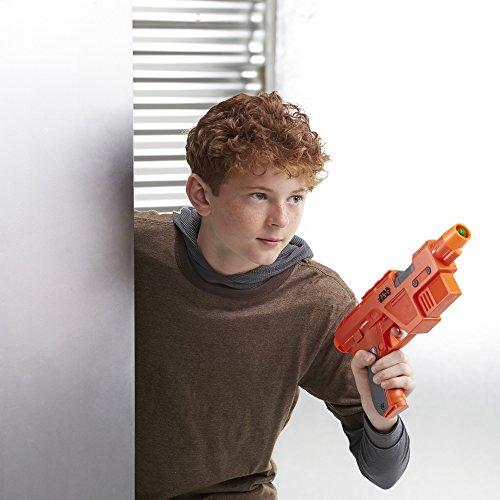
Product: Star Wars Nerf Poe Dameron Blaster
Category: Toys & Games | Sports & Outdoor Play | Blasters & Foam Play
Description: Front-load, single-shot blaster.
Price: $22.94
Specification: ProductDimensions:1.9x6.9x14.1inches|ItemWeight:12.8ounces|ShippingWeight:12.8ounces(Viewshippingratesandpolicies)|DomesticShipping:ItemcanbeshippedwithinU.S.|InternationalShipping:ThisitemcanbeshippedtoselectcountriesoutsideoftheU.S.LearnMore|ASIN:B01MYFBZXE|Itemmodelnumber:C1464AF1|Manufacturerrecommendedage:6yearsandup|Batteries:1AAbatteriesrequired.(included)